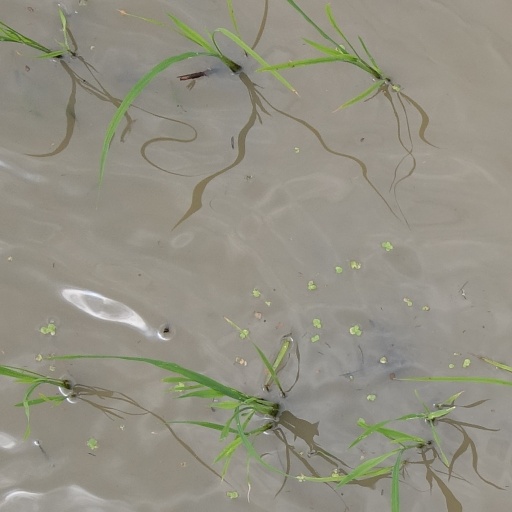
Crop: rice